Słupca

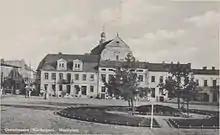
Market Square in Słupca during the German occupation of Poland

During the German invasion of Poland, which started World War II, the town was bombed by the Germans on September 5, 1939, and then captured by German troops on September 10. Afterwards it was annexed into the newly formed province of Reichsgau Wartheland. Under German occupation, the town was subjected to intense Germanisation policies, Polish organizations were dissolved, churches were closed. The town was renamed to "Grenzhausen" in attempt to erase traces of Polish origin. Between 1939 and 1941 most Polish inhabitants were expelled from Słupca for Germans to take their place as part of the "Heim ins Reich" Nazi policy. Several Poles from Słupca, including policemen and a pre-war mayor of the town, were murdered by the Russians in Katyn, Tver and Kharkiv during the large Katyn massacre in April–May 1940. From 1941, around 1,800 Jews of Słupca - men, women, and children, were murdered by the Nazi Germans. Słupca remained under German occupation until January 21, 1945.